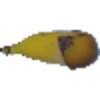
Label: Banana 1